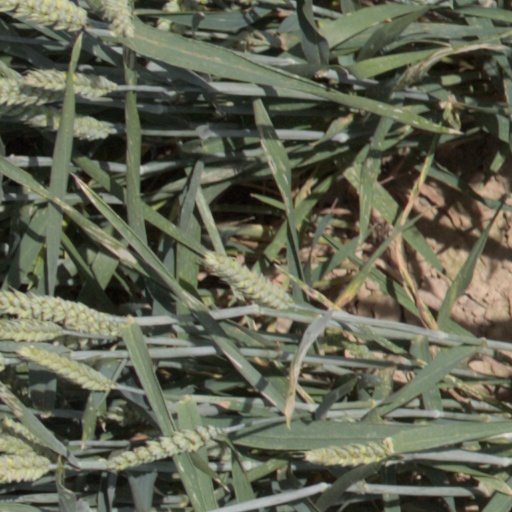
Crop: wheat